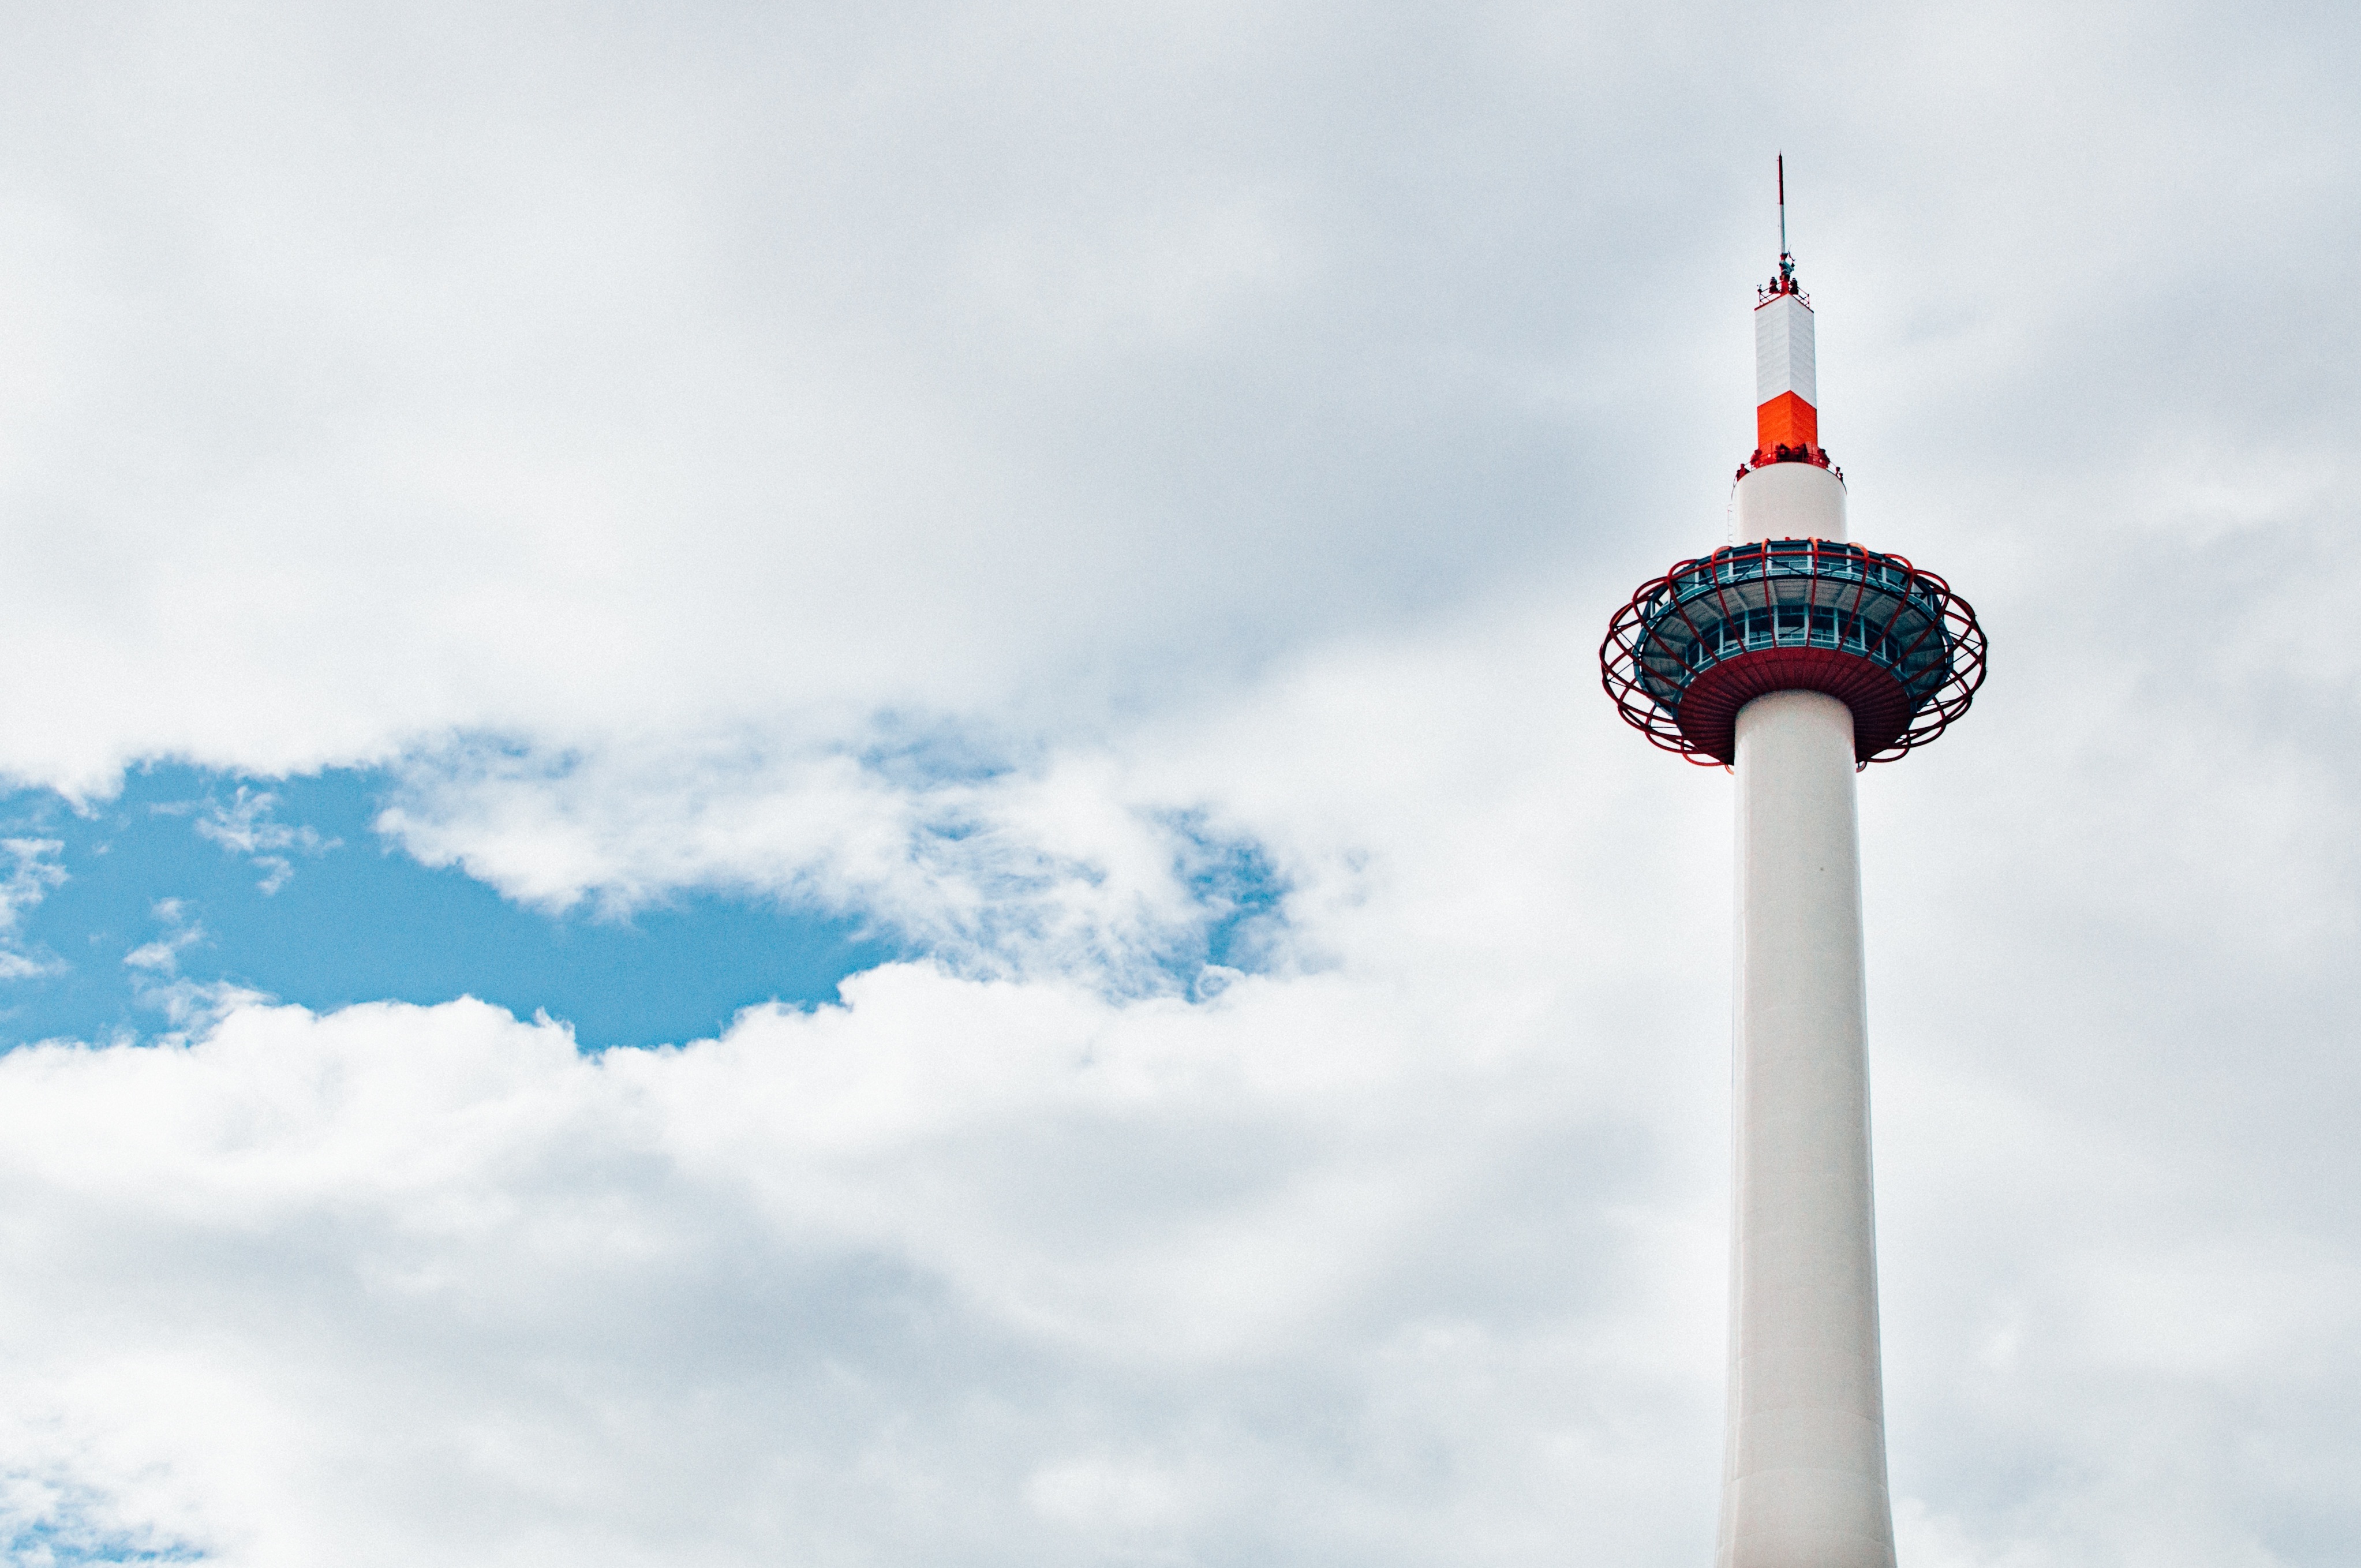
cloud, architecture, sky, building, city, urban, construction, tower, landmark, blue, street light, lighting, modern, tall, viewpoint, atmosphere of earth